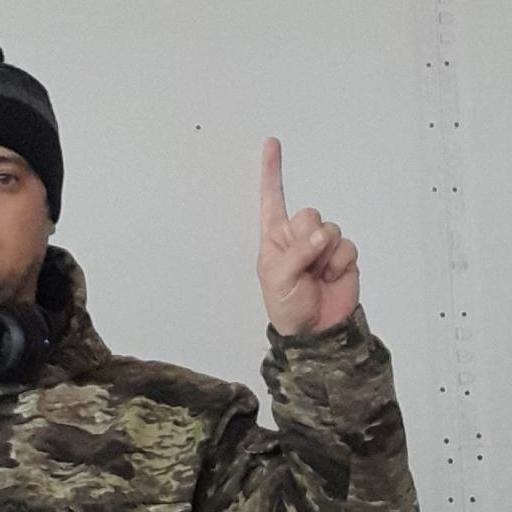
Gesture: one